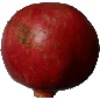
Label: pomegranate